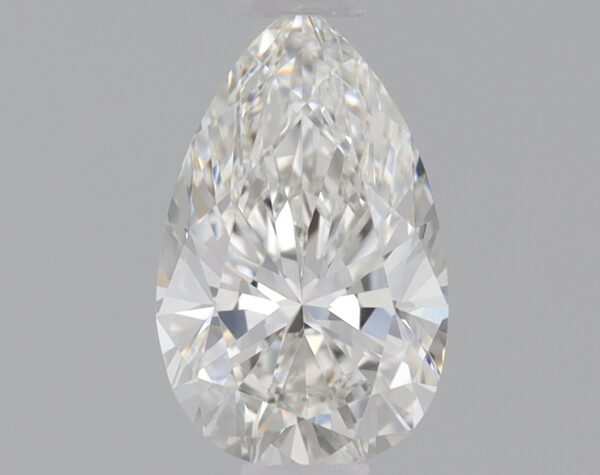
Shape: pear
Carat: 0.71
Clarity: VVS2
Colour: G
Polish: EX
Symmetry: EX
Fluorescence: NONE
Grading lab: IGI
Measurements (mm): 7.83 x 4.89 x 3.14